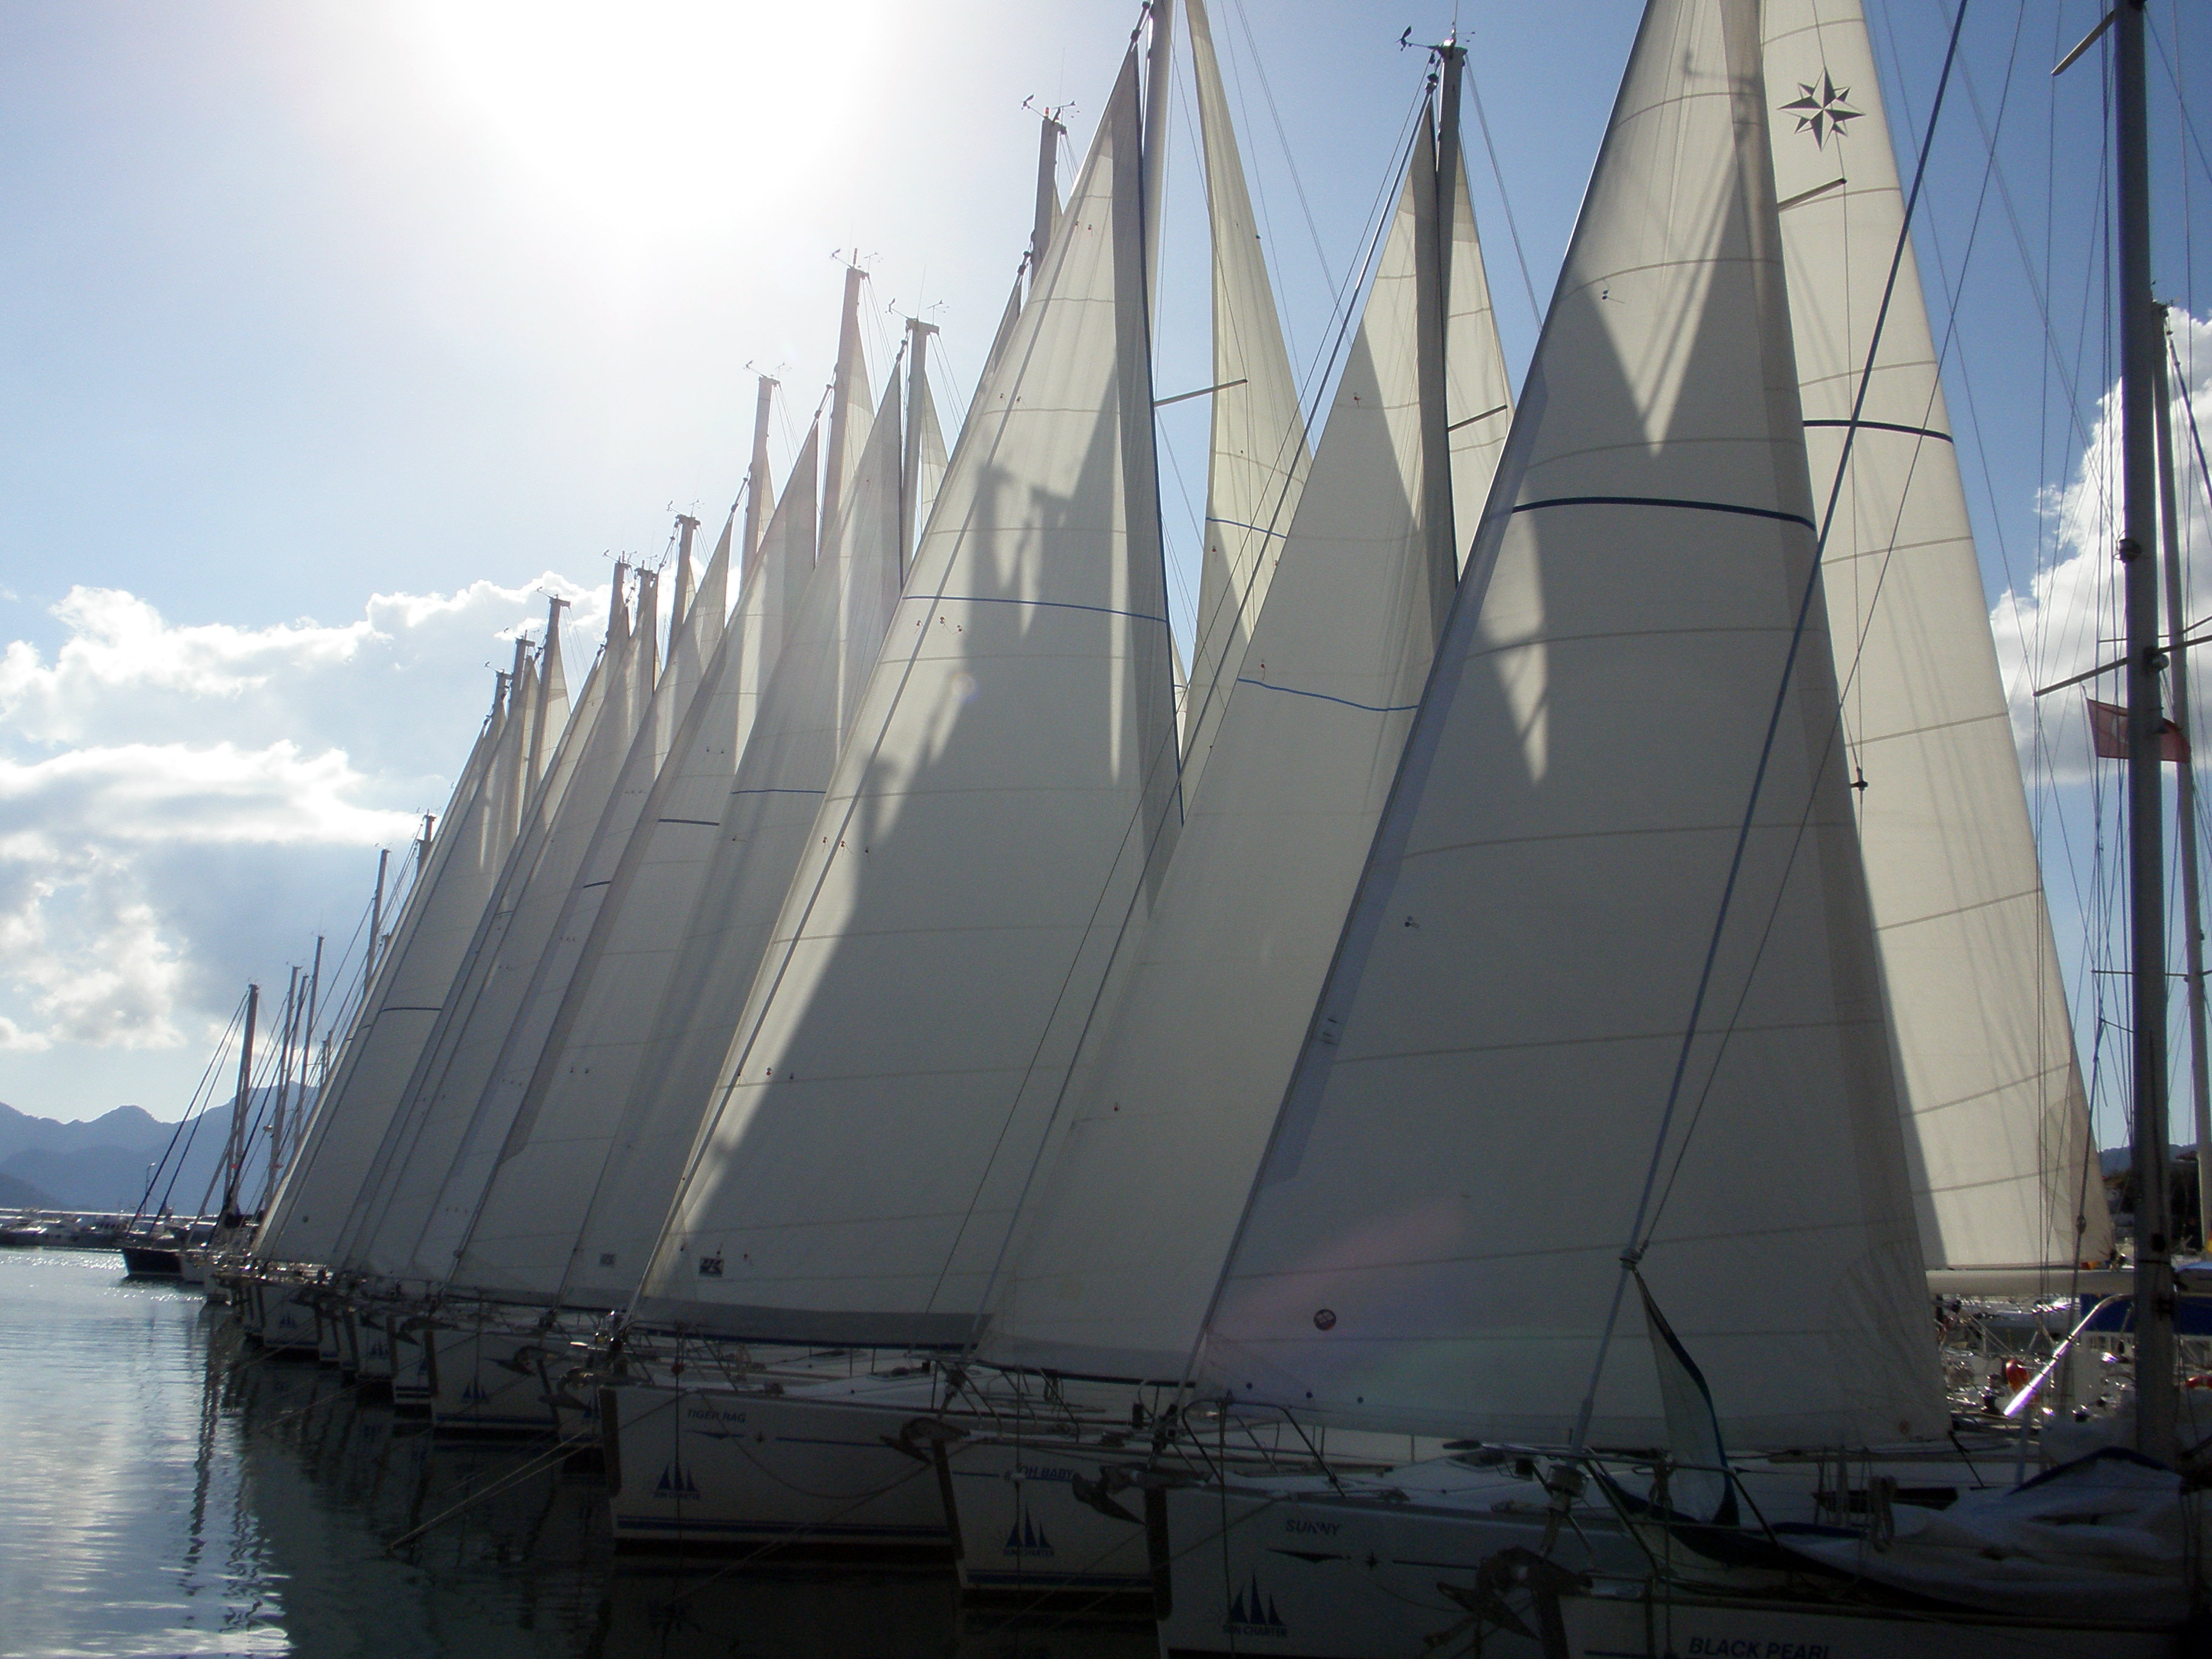
sea, boat, ship, vehicle, mast, sailing, yacht, leisure, sailboat, cruise, boating, sail, watercraft, schooner, windjammer, yachting, sailing ship, sailing boats, tall ship